Youssouf Mulumbu

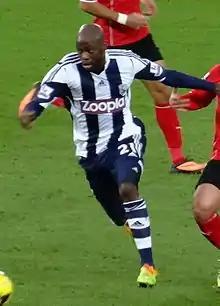
Mulumbu playing for West Bromwich Albion in 2013

Nganguyousuf Mulumbu (born 25 January 1987) is a Congolese professional footballer who plays as a midfielder for club Orléans.